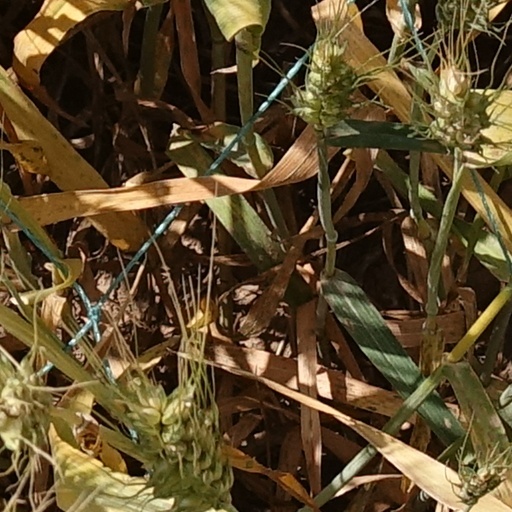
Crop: wheat